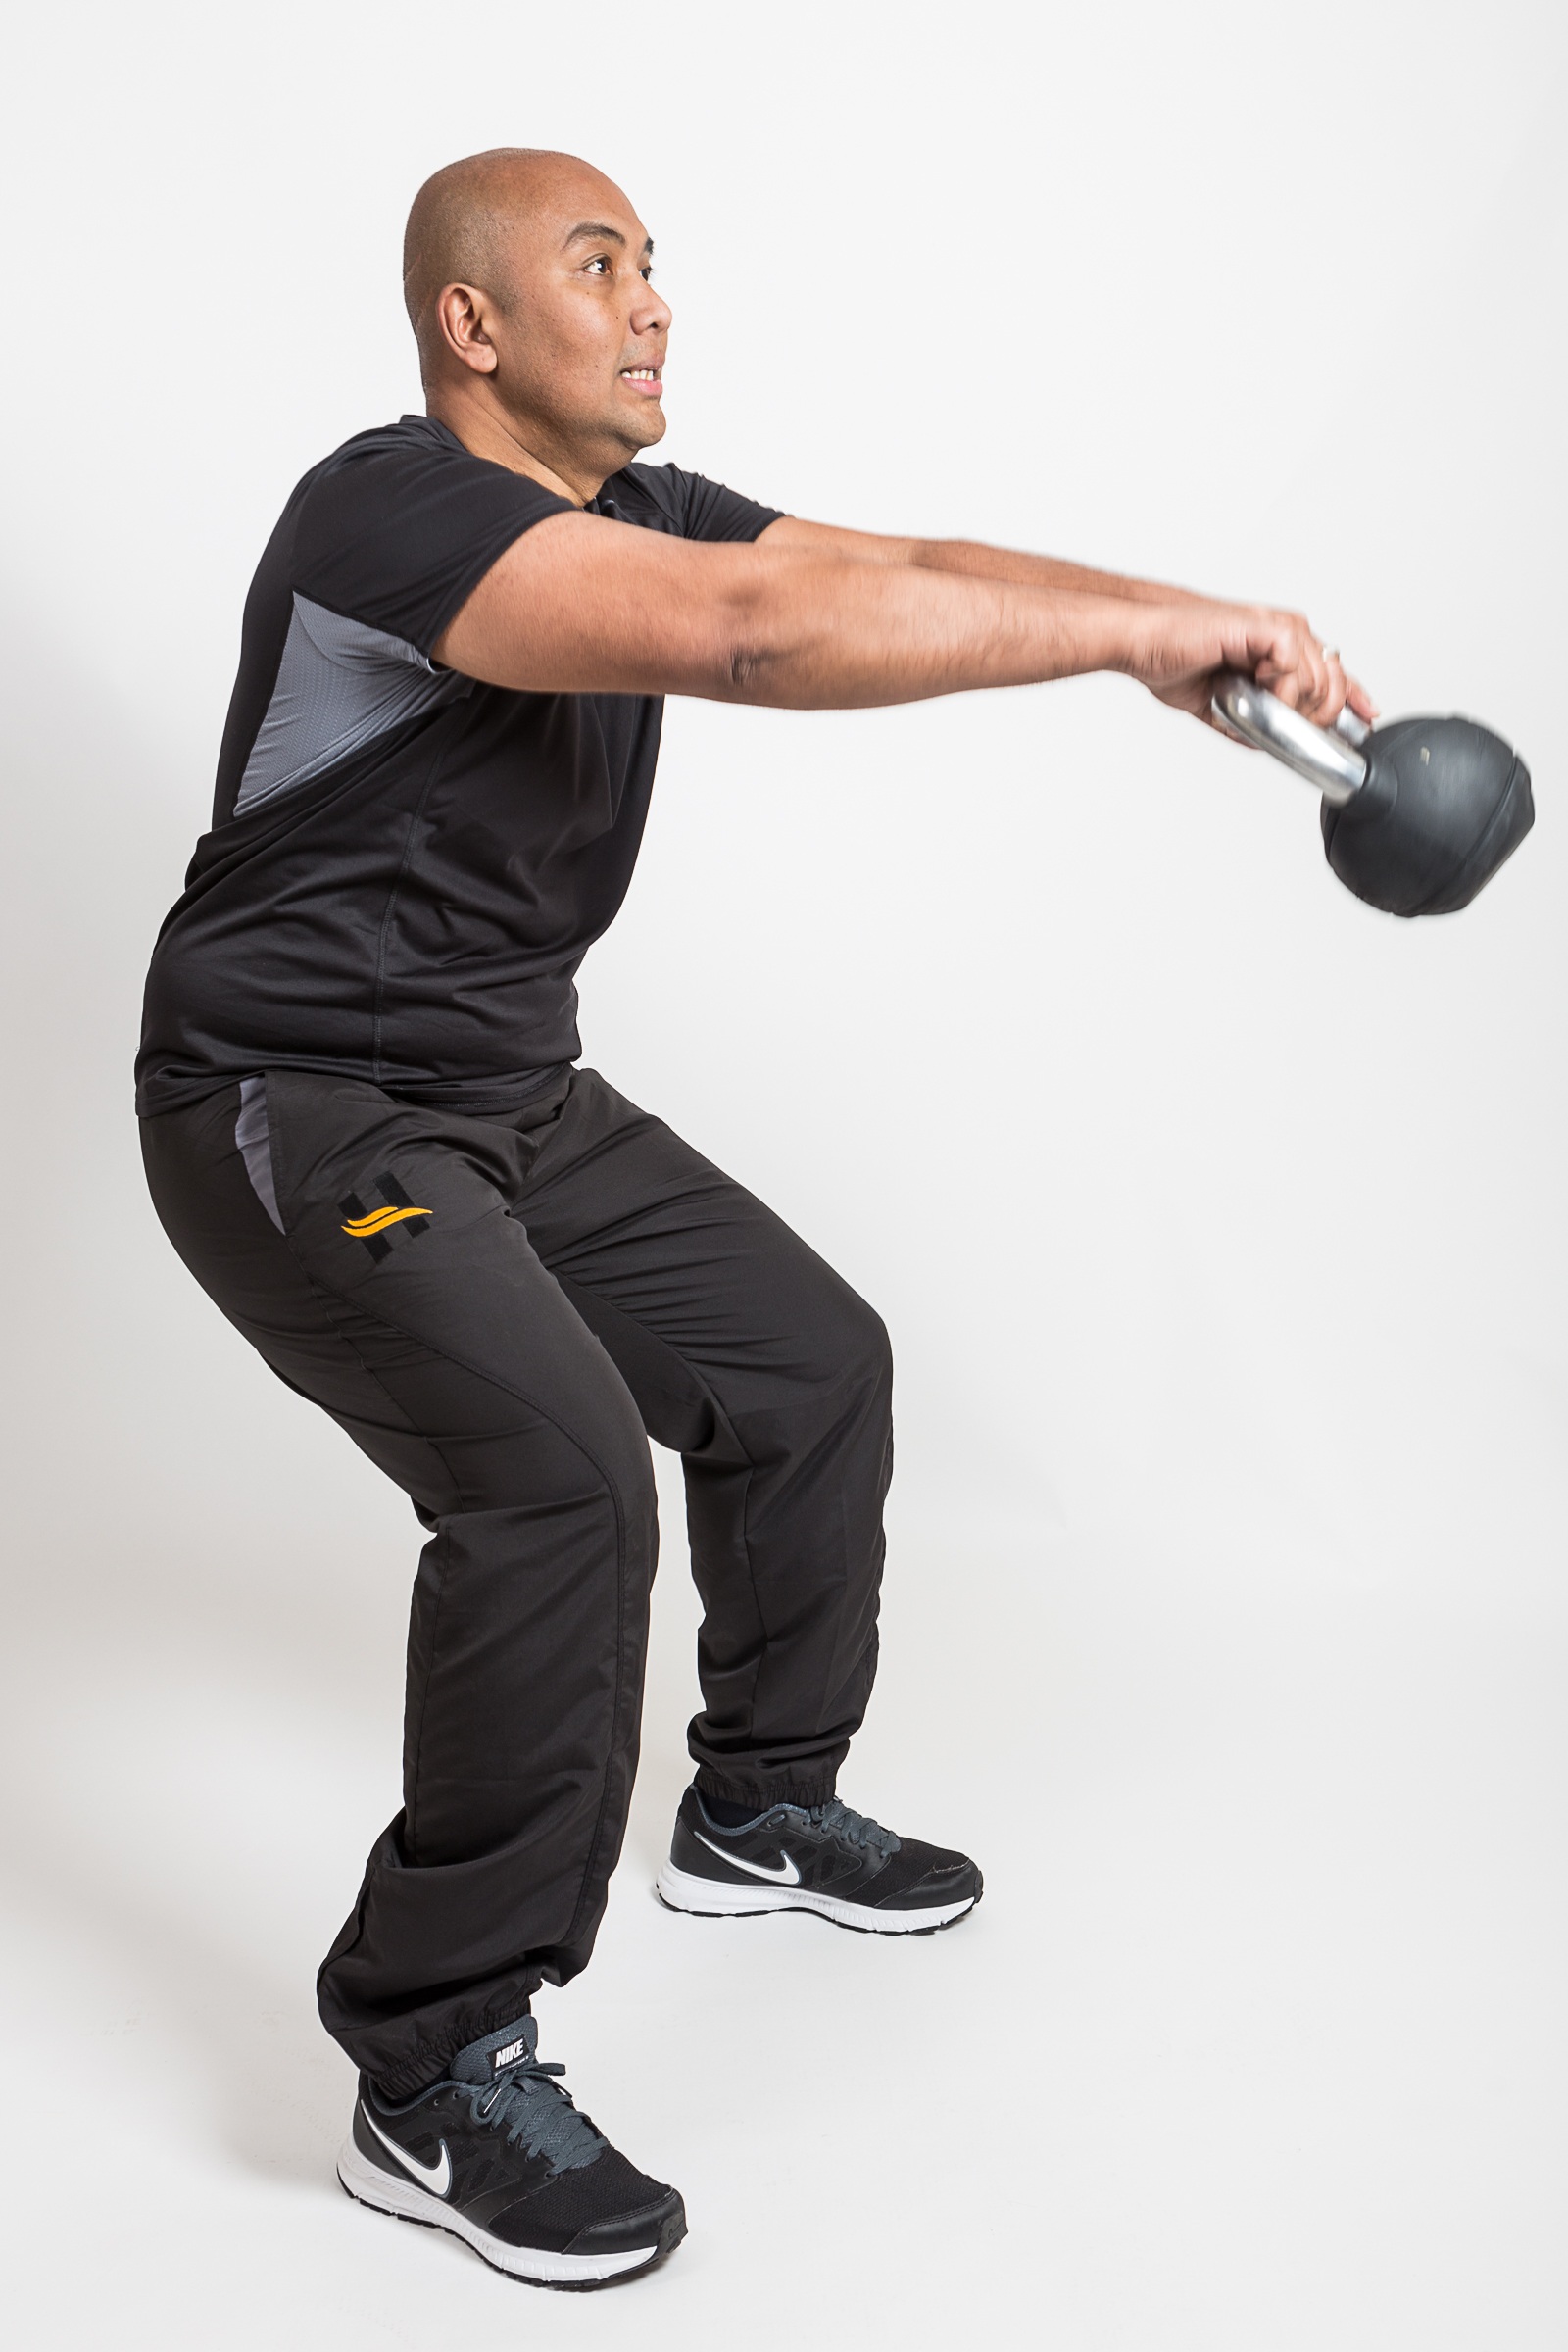
person, leg, arm, fitness, trainer, muscle, sports, coach, strength training, barbell, physical exercise, human positions, human action, exercise equipment, personally